Green Man, Ashbourne

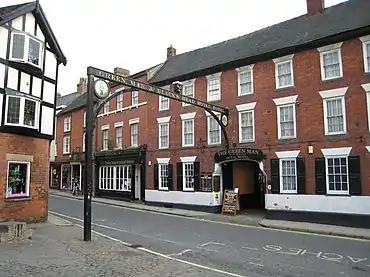
Pub and sign in 2007

The Green Man & Black's Head Royal Hotel (sometimes simply the Green Man) is a public house and hotel on St John Street (the A515) in the town centre of Ashbourne, Derbyshire. The premises is known for its Grade II* listed entrance sign and its association with Royal Shrovetide Football.